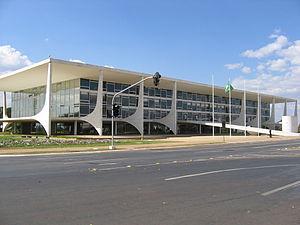
La place des Trois Pouvoirs est un espace public situé à Brasilia, capitale du Brésil.
Le Brésil est une république fédérale composée de 26 États et d'un district fédéral. La constitution actuelle date de 1988.